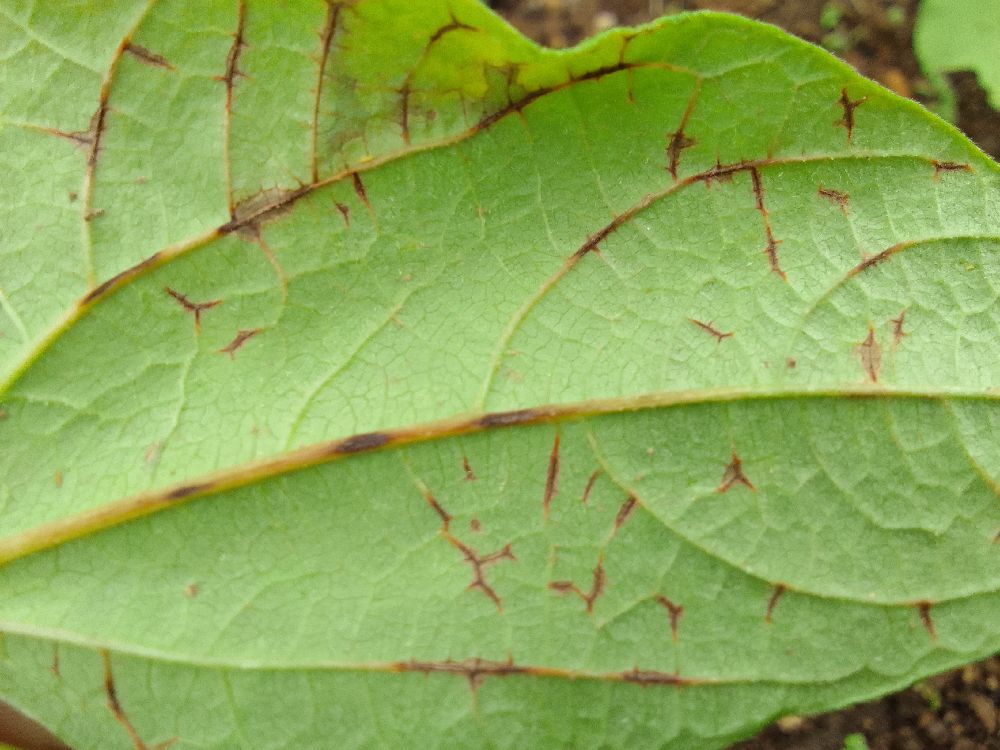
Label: anthracnose